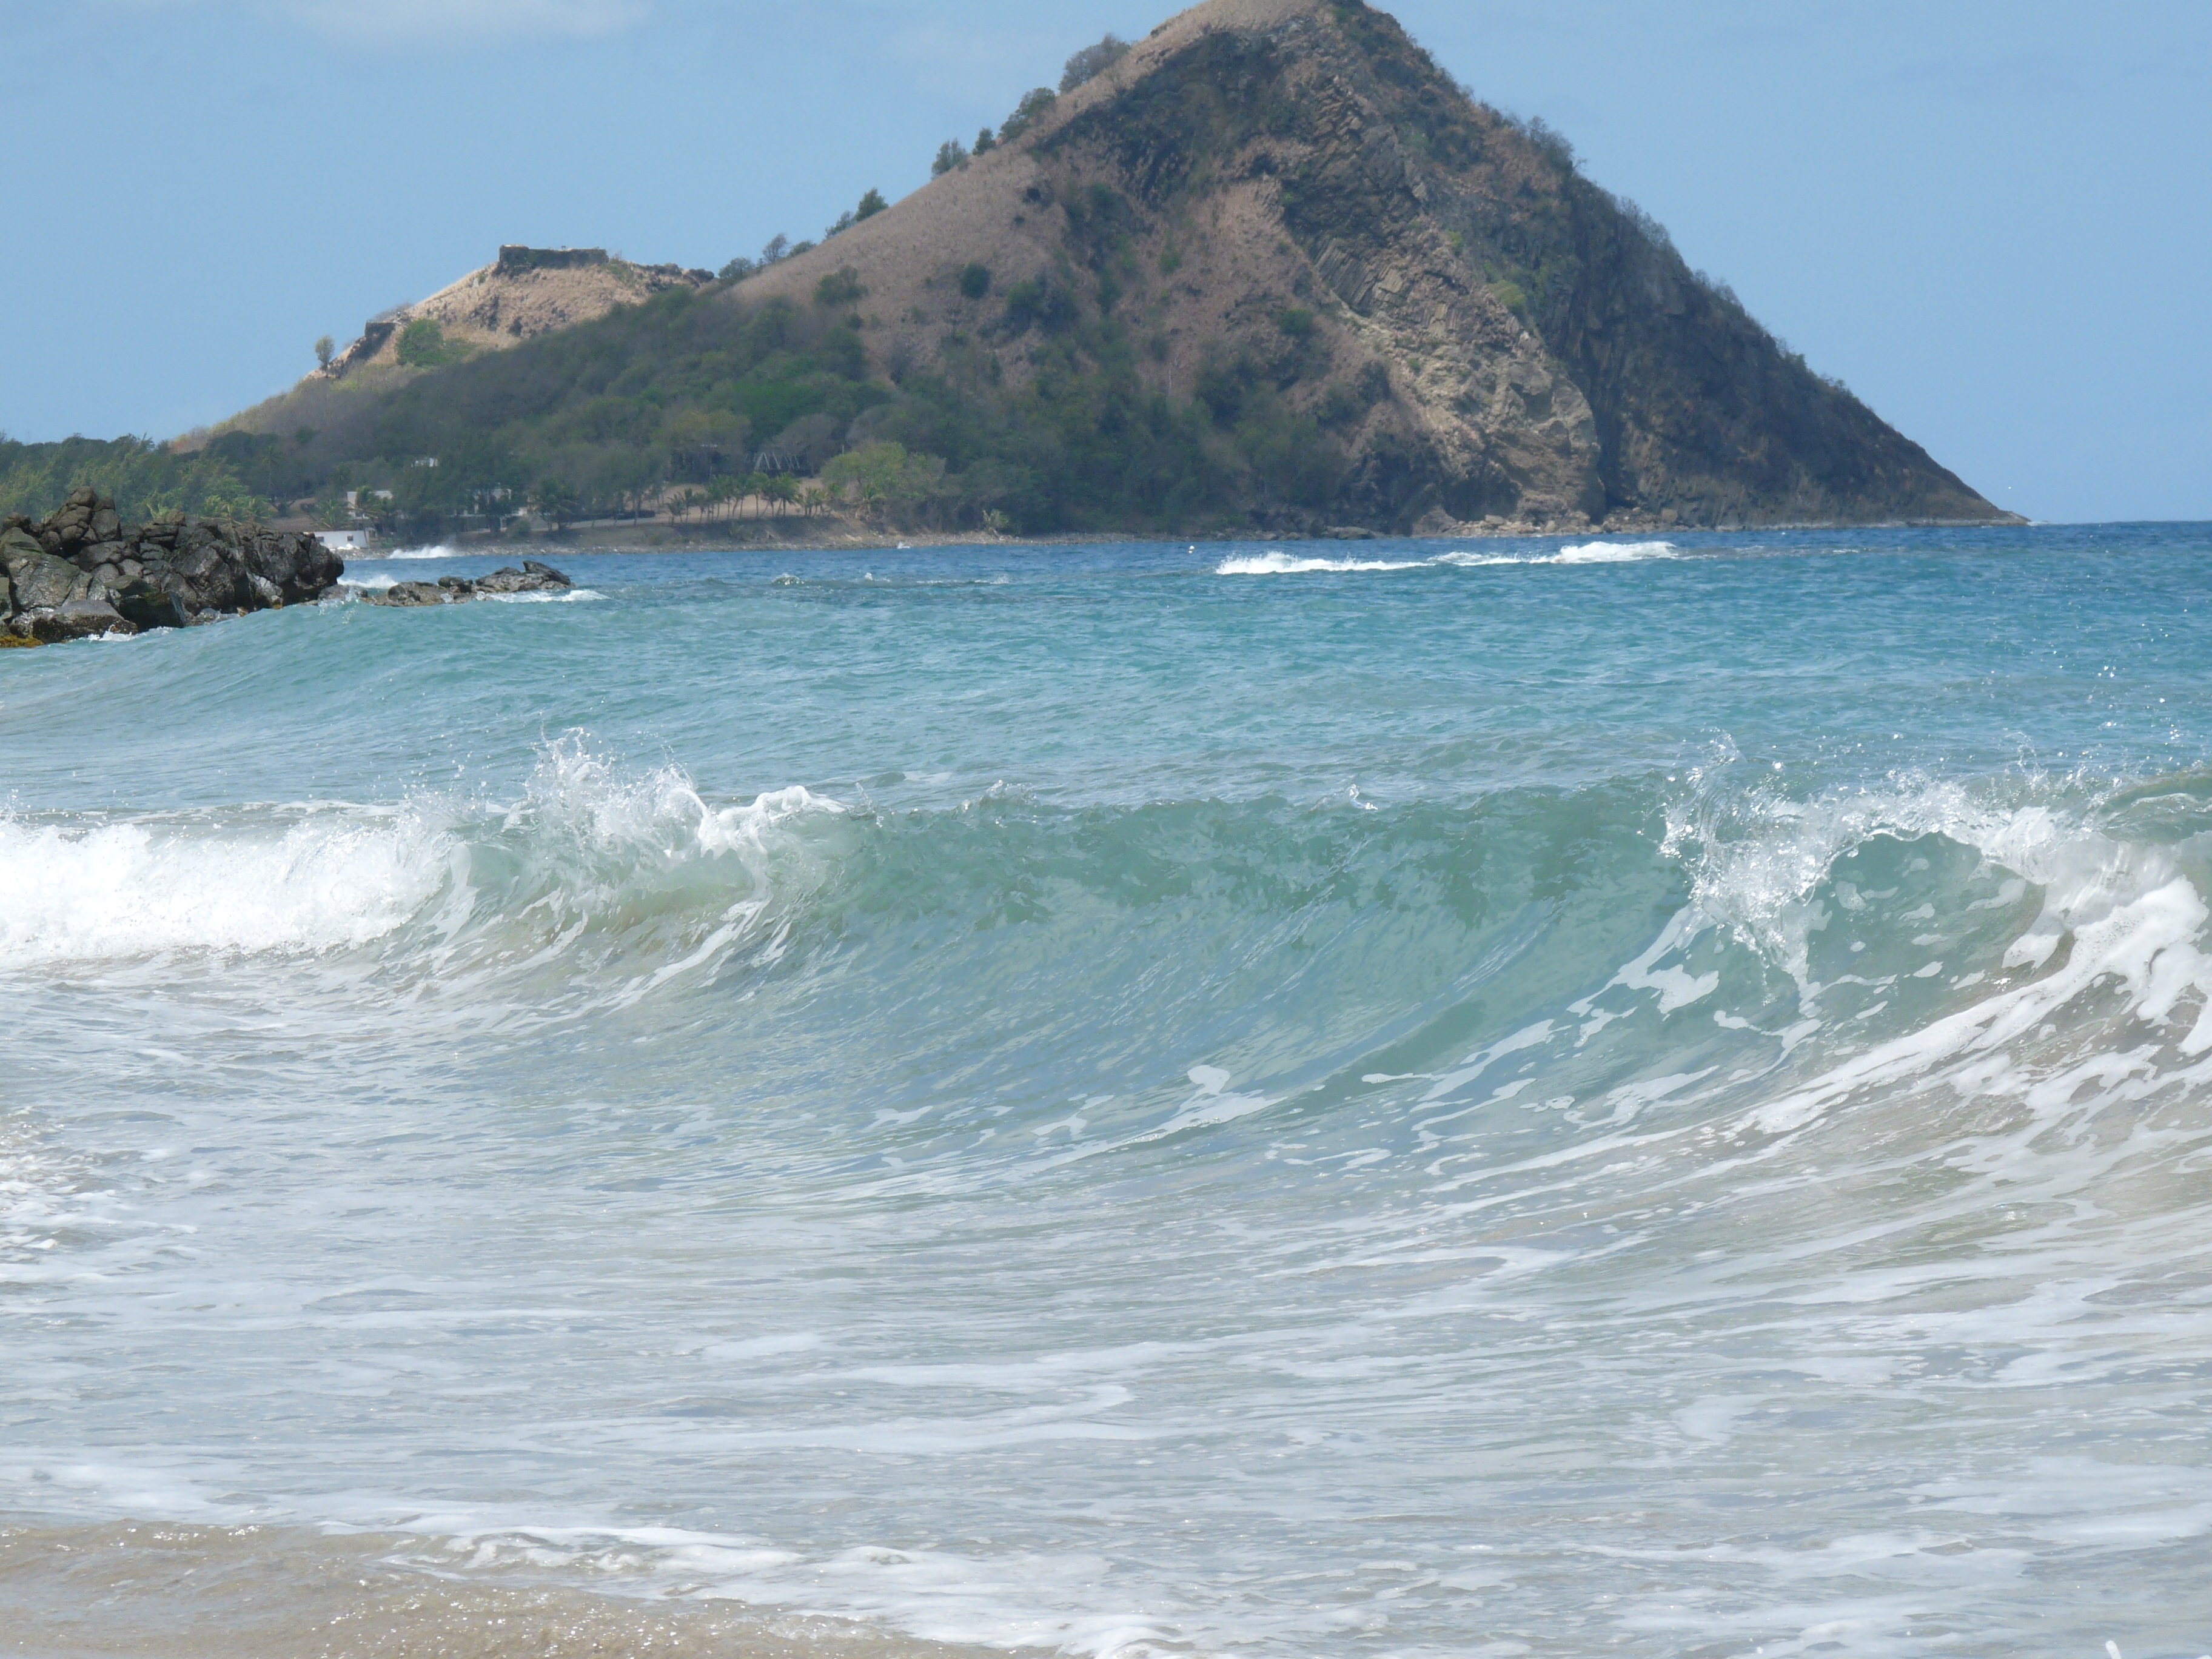
beach, sea, coast, water, sand, ocean, shore, wave, shoreline, cove, flowing, tropical, bay, island, terrain, body of water, outside, waves, turquoise, caribbean, tropics, cape, st lucia, wind wave, eastern caribbean